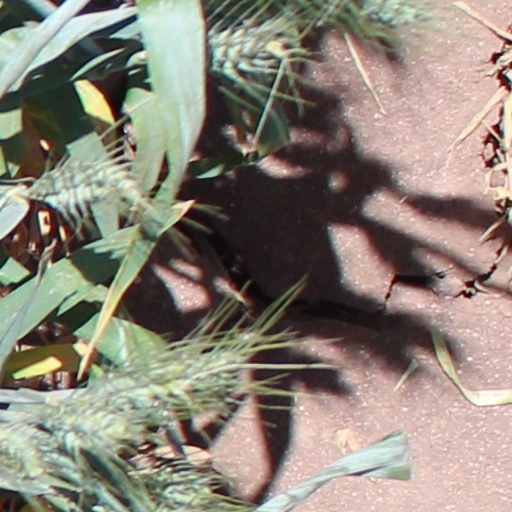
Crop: wheat